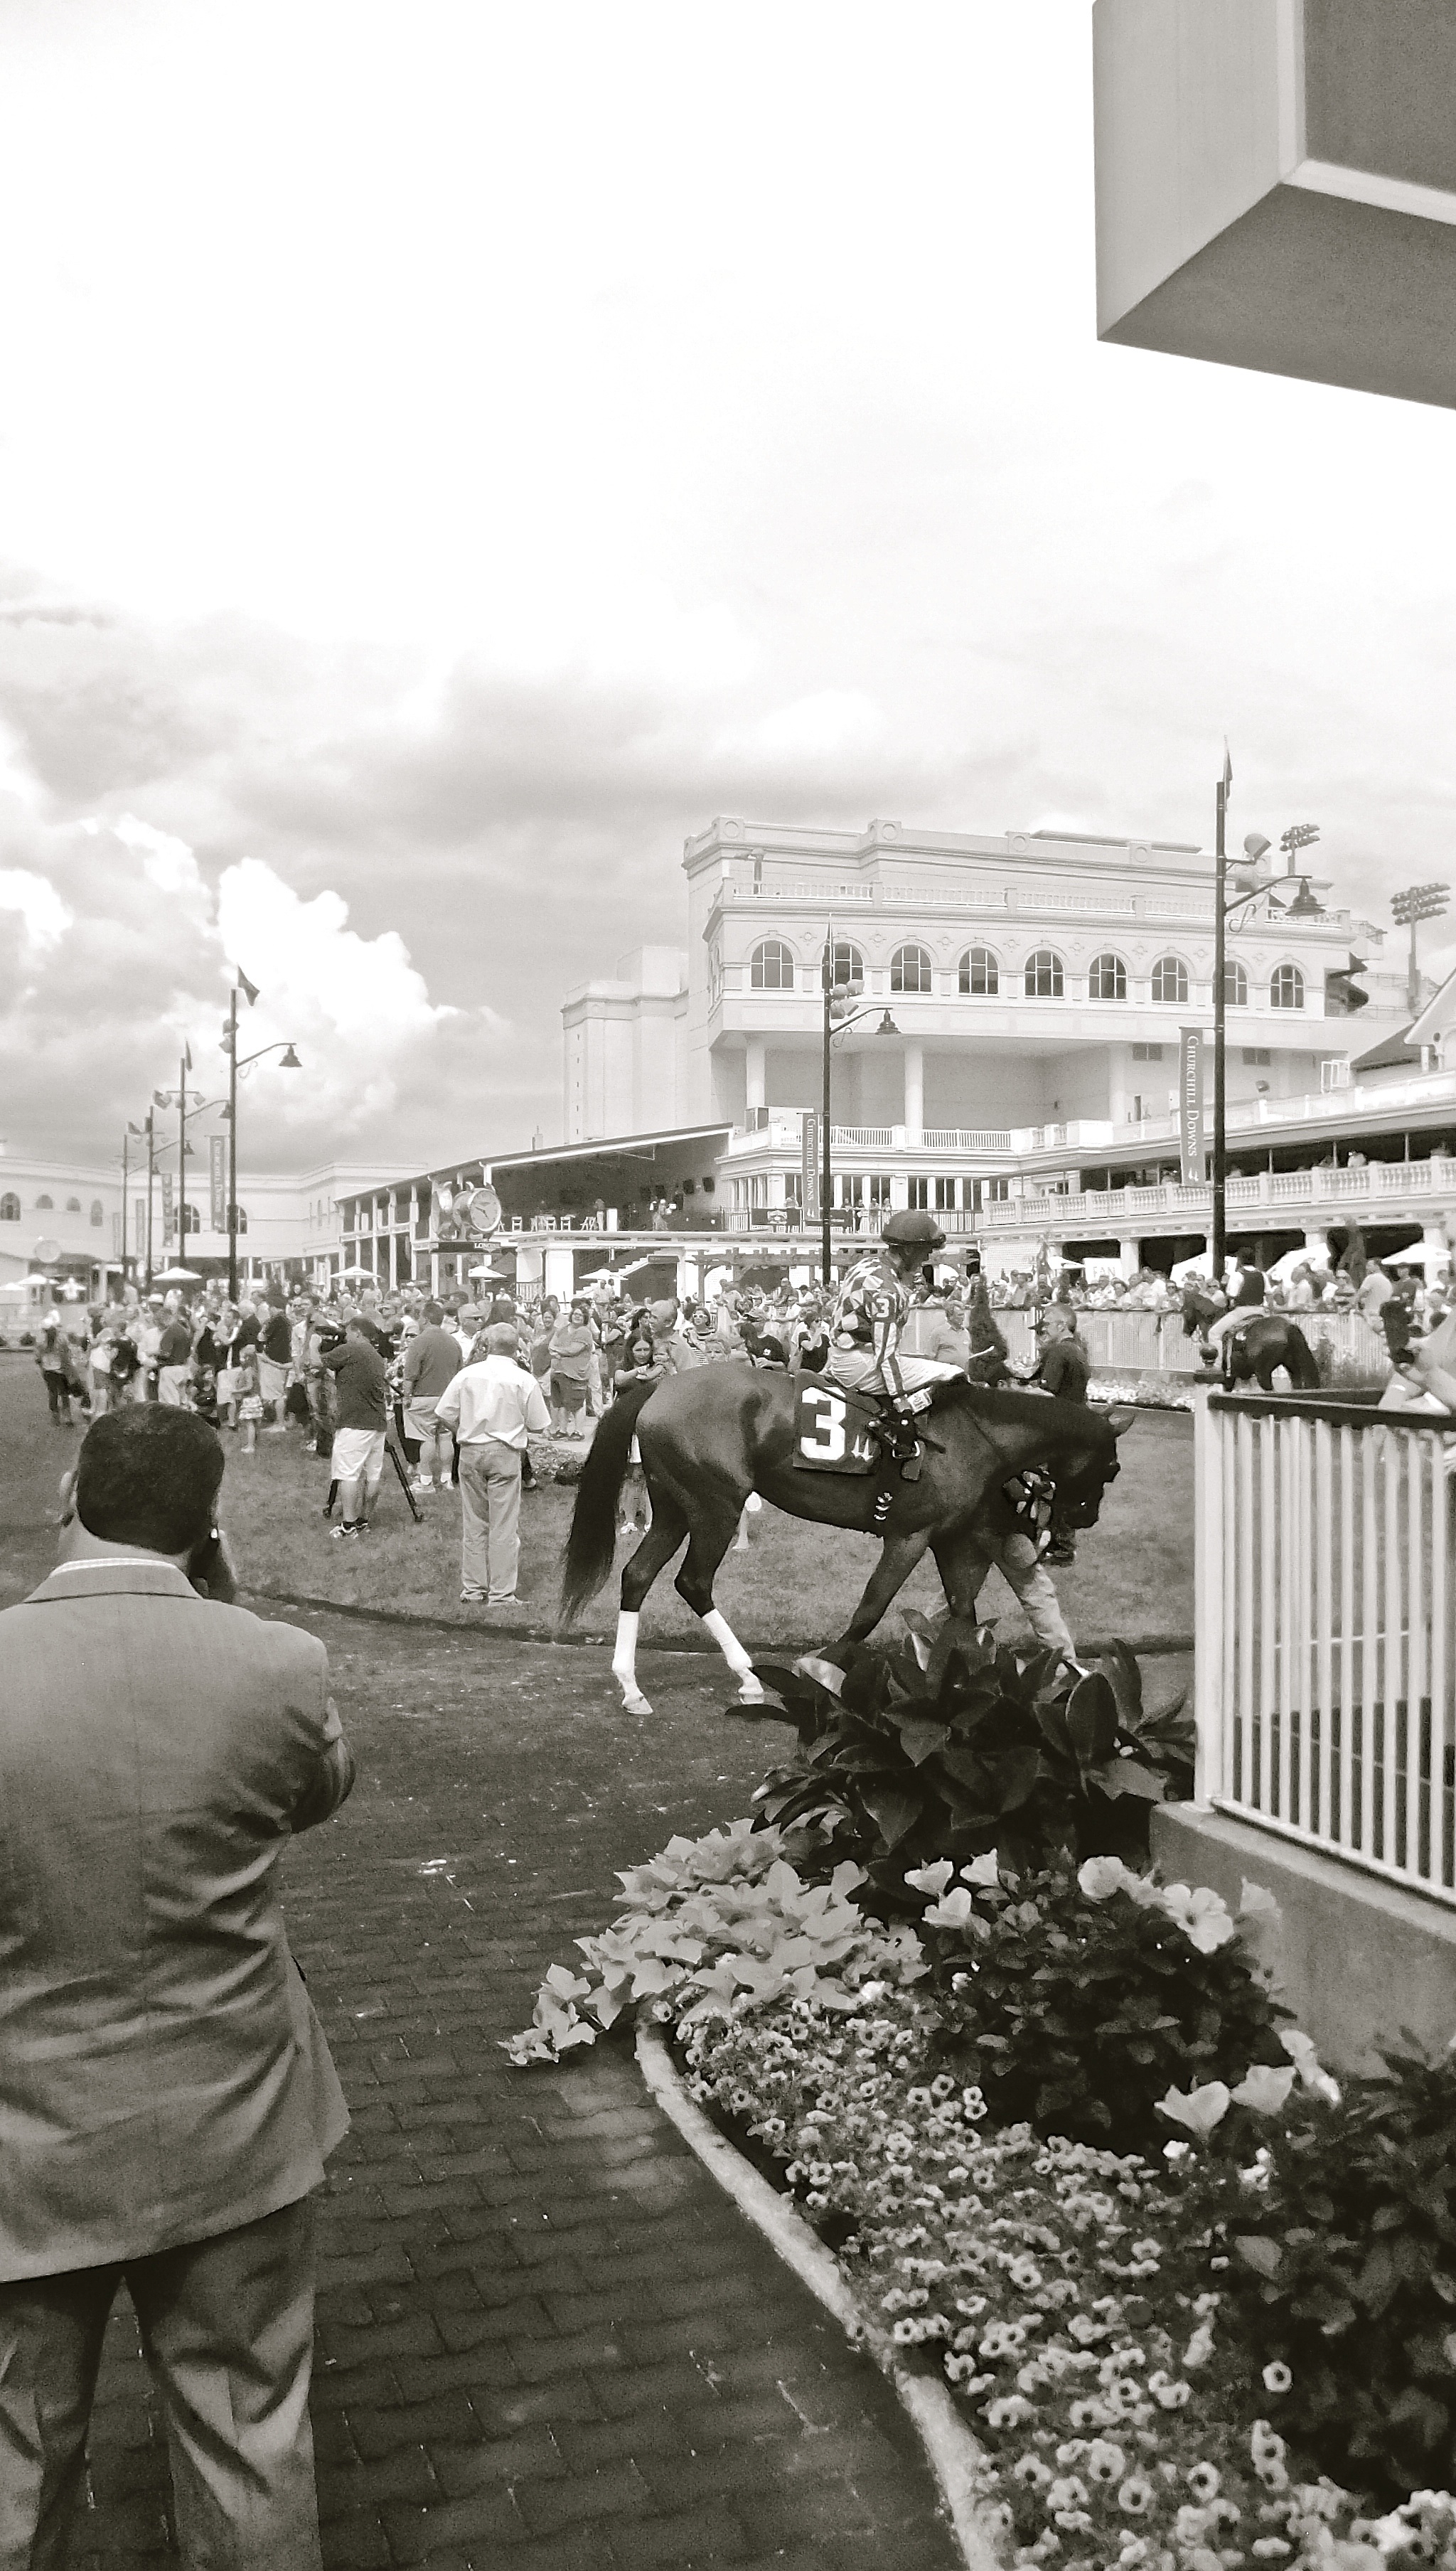
black and white, street, monochrome, photograph, image, monochrome photography, residential area